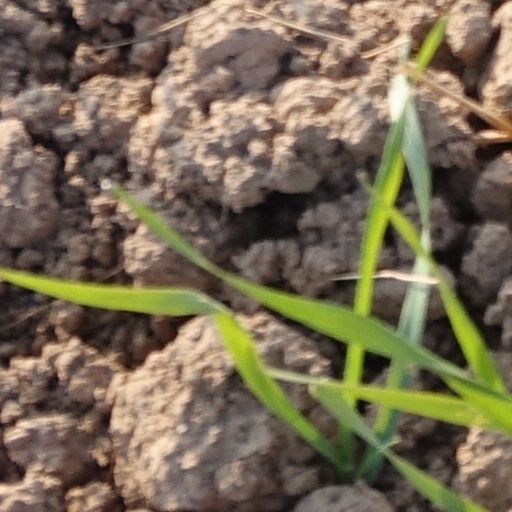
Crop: wheat